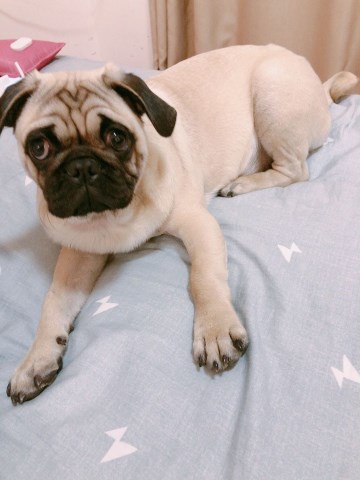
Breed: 798-n000130-pug